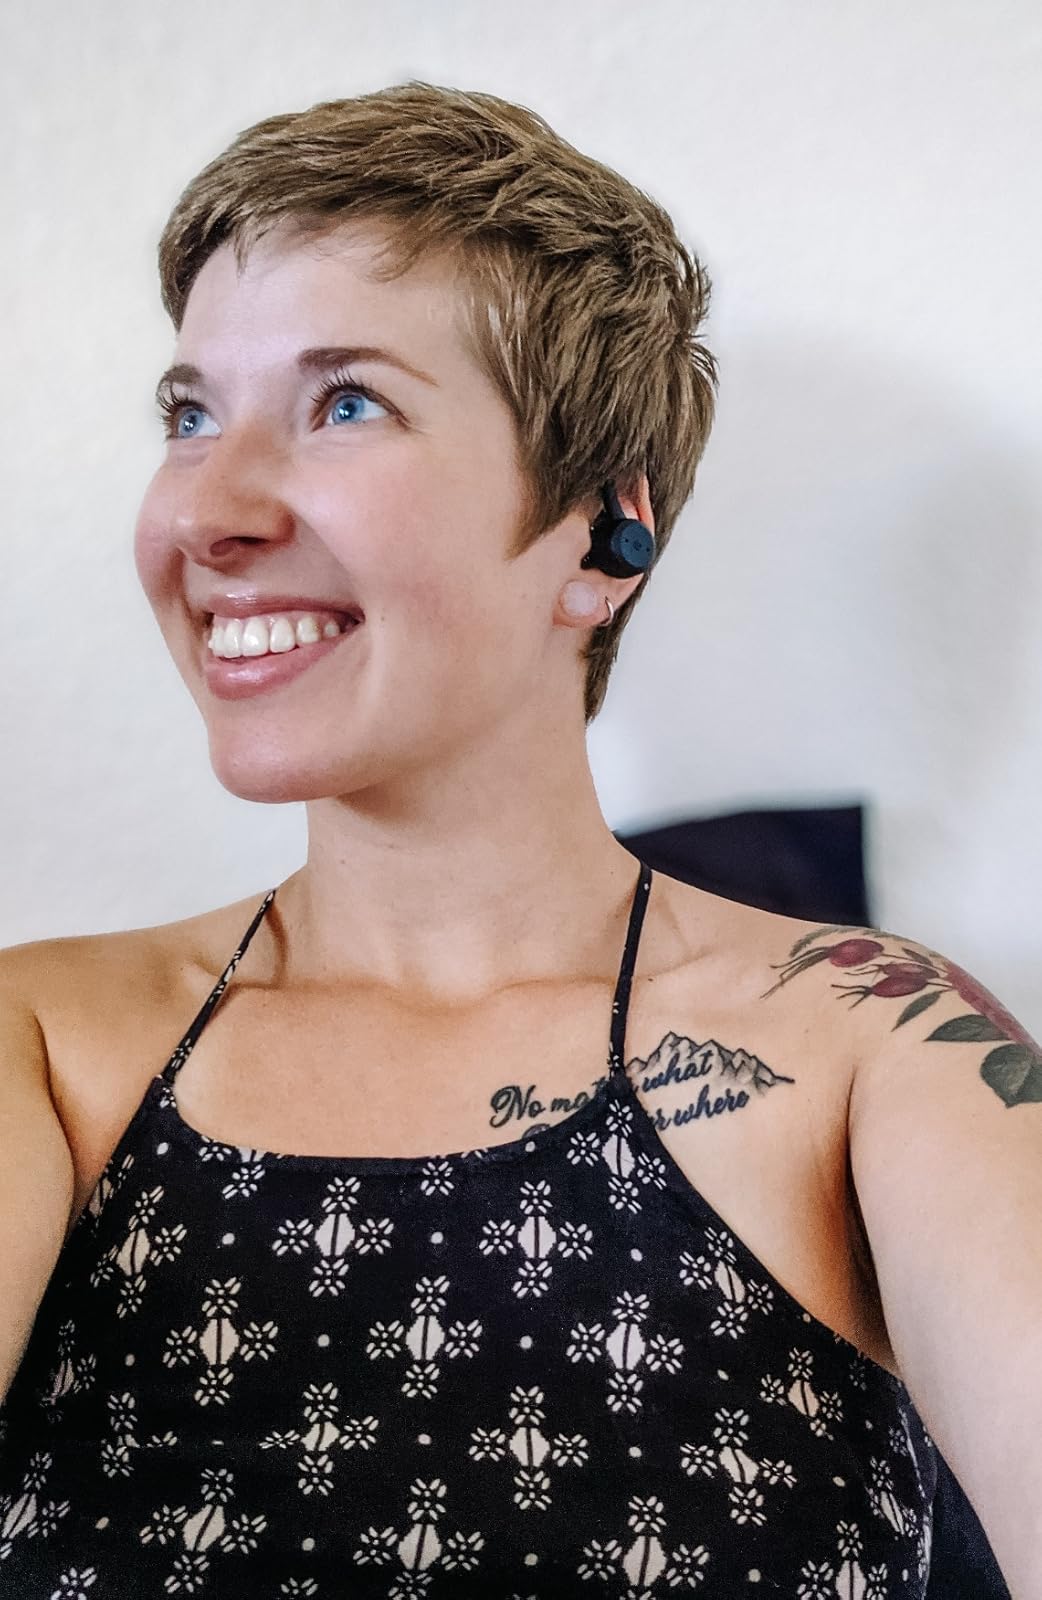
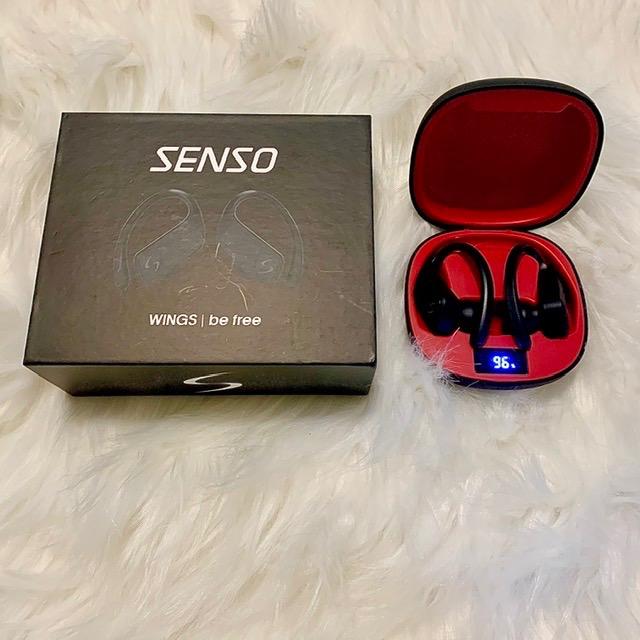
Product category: earbuds
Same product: no